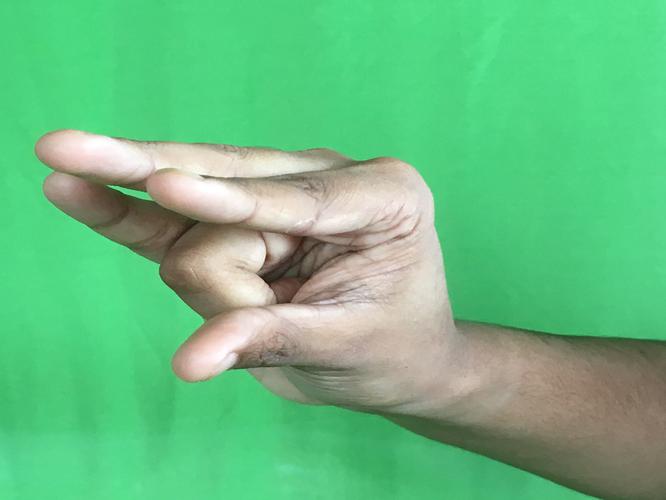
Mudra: Kangulam
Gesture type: single_hand